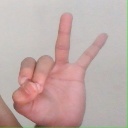
अक्षर: ण